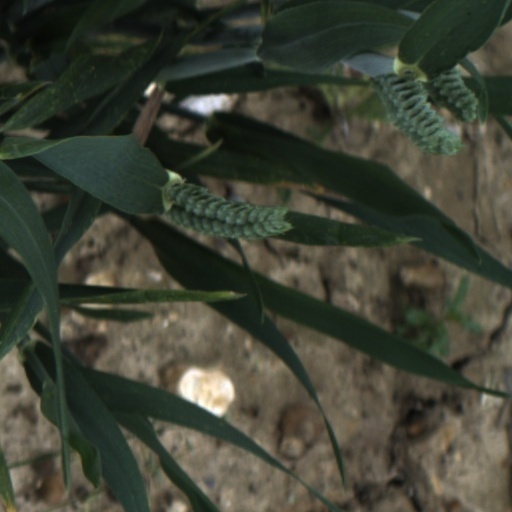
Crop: wheat